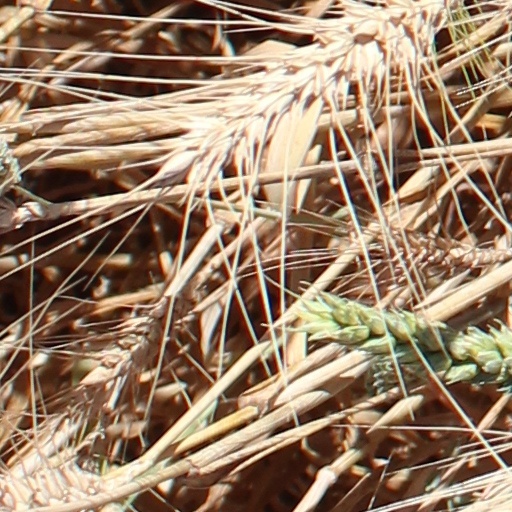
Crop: wheat